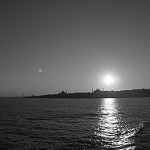
Label: B & W